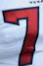
Number: 7